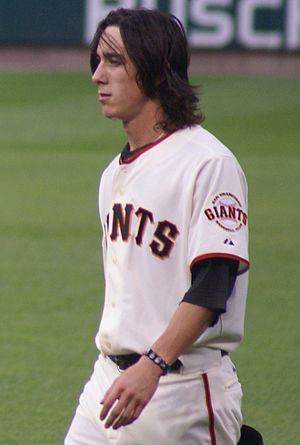
Timothy LeRoy Lincecum est un lanceur droitier des Rangers du Texas de la Ligue majeure de baseball.